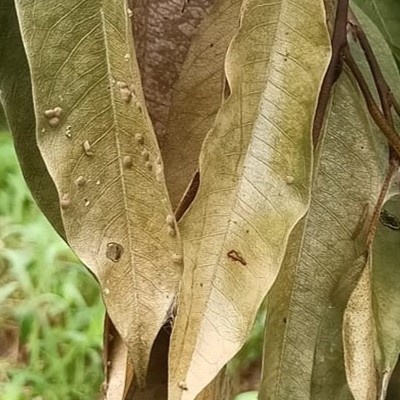
Label: Leaf_Blight